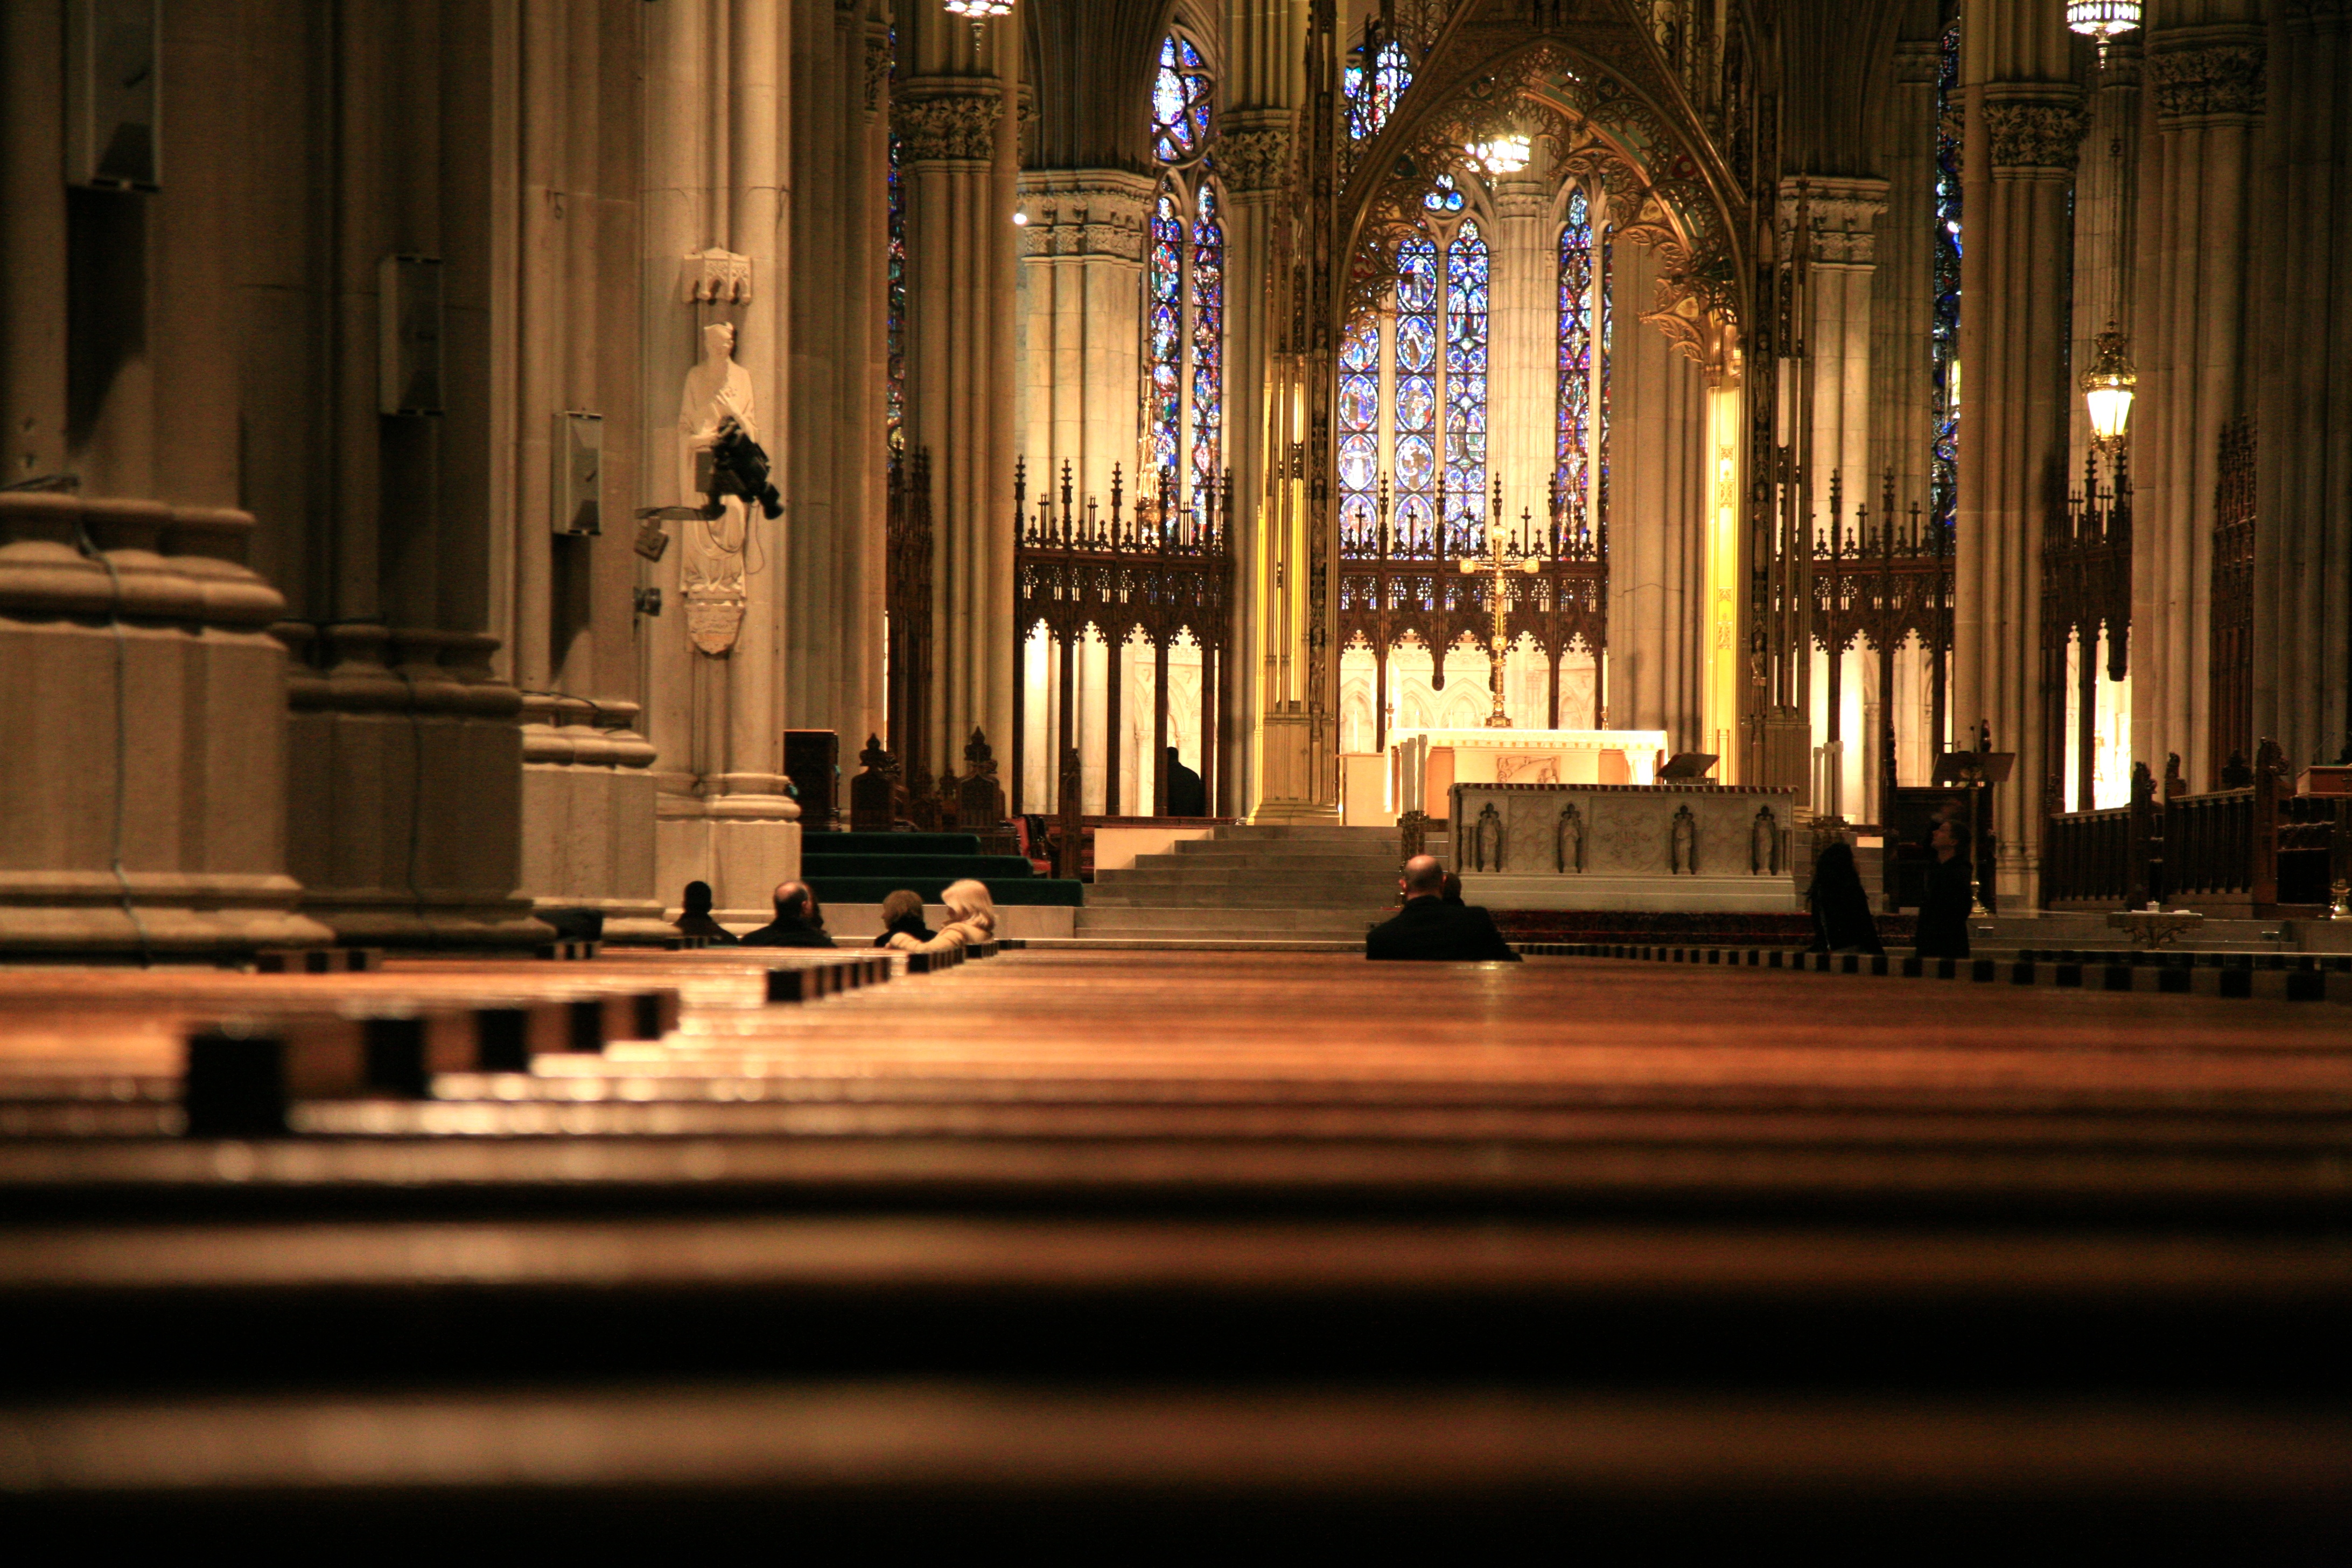
light, architecture, bench, night, manhattan, evening, reflection, nyc, landmark, darkness, church, cathedral, lighting, newyork, newyorkcity, symmetry, ny, eglise, cathedrale, nave, basilica, benches, midtown, basilique, nef, midtowneast, saintpatrick